William Bonner House

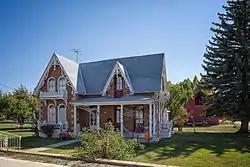
The William Bonner House, October 2012

The William Bonner House is a historic residence in Midway, Utah, United States, that is listed on the National Register of Historic Places.